Women in Indonesia

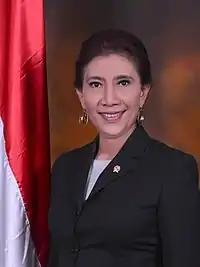
Susi Pudjiastuti, a prominent businesswoman and the Maritime and Fisheries Minister in Joko Widodo's first administration.

Indonesia is among the countries which have had a female president; Megawati Sukarnoputri served as president of Indonesia from 2001 to 2004. In 2012, 18% of national parliament representatives were held by women. Tri Rismaharini is one example of the rising numbers of female leaders throughout Indonesia. More and more women are becoming scholars. The ratio of girls to boys in primary and secondary schools is also even as of 2013. More scholarships awarded by the Indonesian government (and some other institutions other than the government) were given to women, and resulted in higher achievement in their later life. In most major cities like Jakarta and Surabaya, educated female workforce tend to postpone marriage, and girls who finish secondary school are six times less likely to marry early.